Kenneth S. Fagg

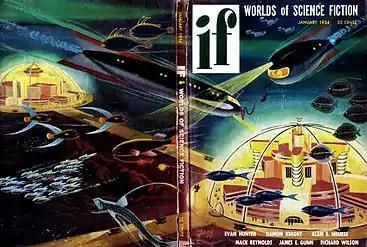
"The New York Times" praised Fagg's 1953 painting "An Undersea Civilization" for its "cheerfully colorful, cartoonish style".

Kenneth S. Fagg (May 29, 1901 – January 7, 1980) was a twentieth-century American commercial artist, perhaps best known as a co-creator of the world's largest geophysical relief globe, exhibited at the 1958 Brussels World's Fair.